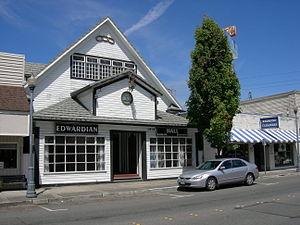
Les loges d'Oddfellows ou Odd Fellows sont des sociétés amicales qui prétendent généralement être parmi les plus anciennes du monde. Elles furent parmi les premières à former des réseaux d'organismes locaux appelés « loges » et regroupés en « Grandes loges » rayonnant dans toute l'Angleterre à partir du milieu du XVIIIᵉ siècle, d'une manière un peu similaire à ce que pratiquaient les loges maçonniques anglaises depuis 1717. Comme les loges maçonniques, elles se réclament d'une origine légendaire remontant bien avant, jusqu'aux Guildes du Moyen Âge, l'occupation de la Grande-Bretagne par les Romains, voire la déportation des Hébreux à Babylone.